Mike Bellamy

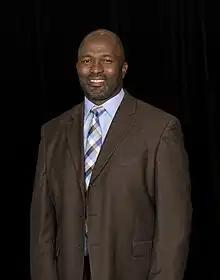
Bellamy in 2019

Michael Sinclair Bellamy II (born June 28, 1966) is an American former professional football player who was a wide receiver for the Philadelphia Eagles of the National Football League (NFL). He played college football at Illinois Fighting Illini, earning second-team All-American honors in 1989. Bellamy was selected by the Eagles in the second round of the 1990 NFL draft. He completed his career with the Frankfurt Galaxy of the World Football League (WFL).